2017 World Baseball Classic championship

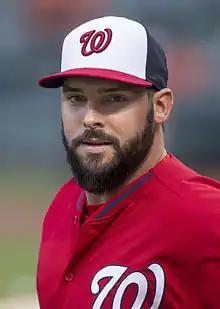
Tanner Roark pitched four scoreless innings for the United States

Japan reached the semifinals with wins in all six games played in the previous rounds. Tanner Roark started for the United States in the semifinal game, while Tomoyuki Sugano started for Japan. Roark pitched four scoreless innings, while Sugano allowed one run in six innings. The United States scored a run on an RBI single by Andrew McCutchen in the fourth inning, and Ryosuke Kikuchi hit a home run for Japan in the sixth inning to tie the game. The United States scored another run in the eighth inning to take the lead, and Luke Gregerson earned the save. Though the Japanese team was considered the strongest defensive team in the WBC, misplays by Kikuchi at second base and Nobuhiro Matsuda at third base led to each of the United States's runs.